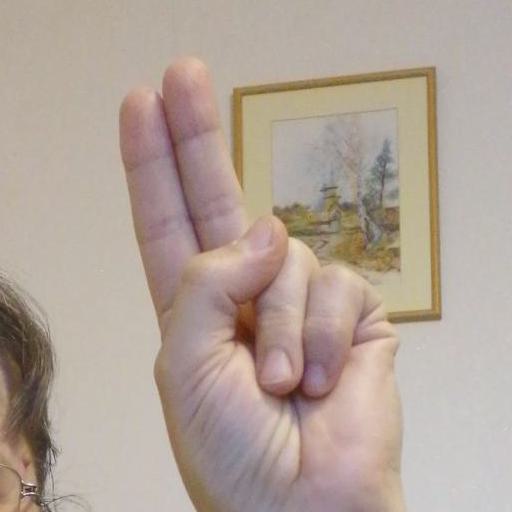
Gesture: two_up